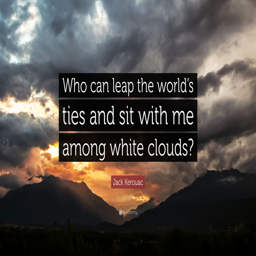
person can leap the world 's ties and sit with me among white clouds ?